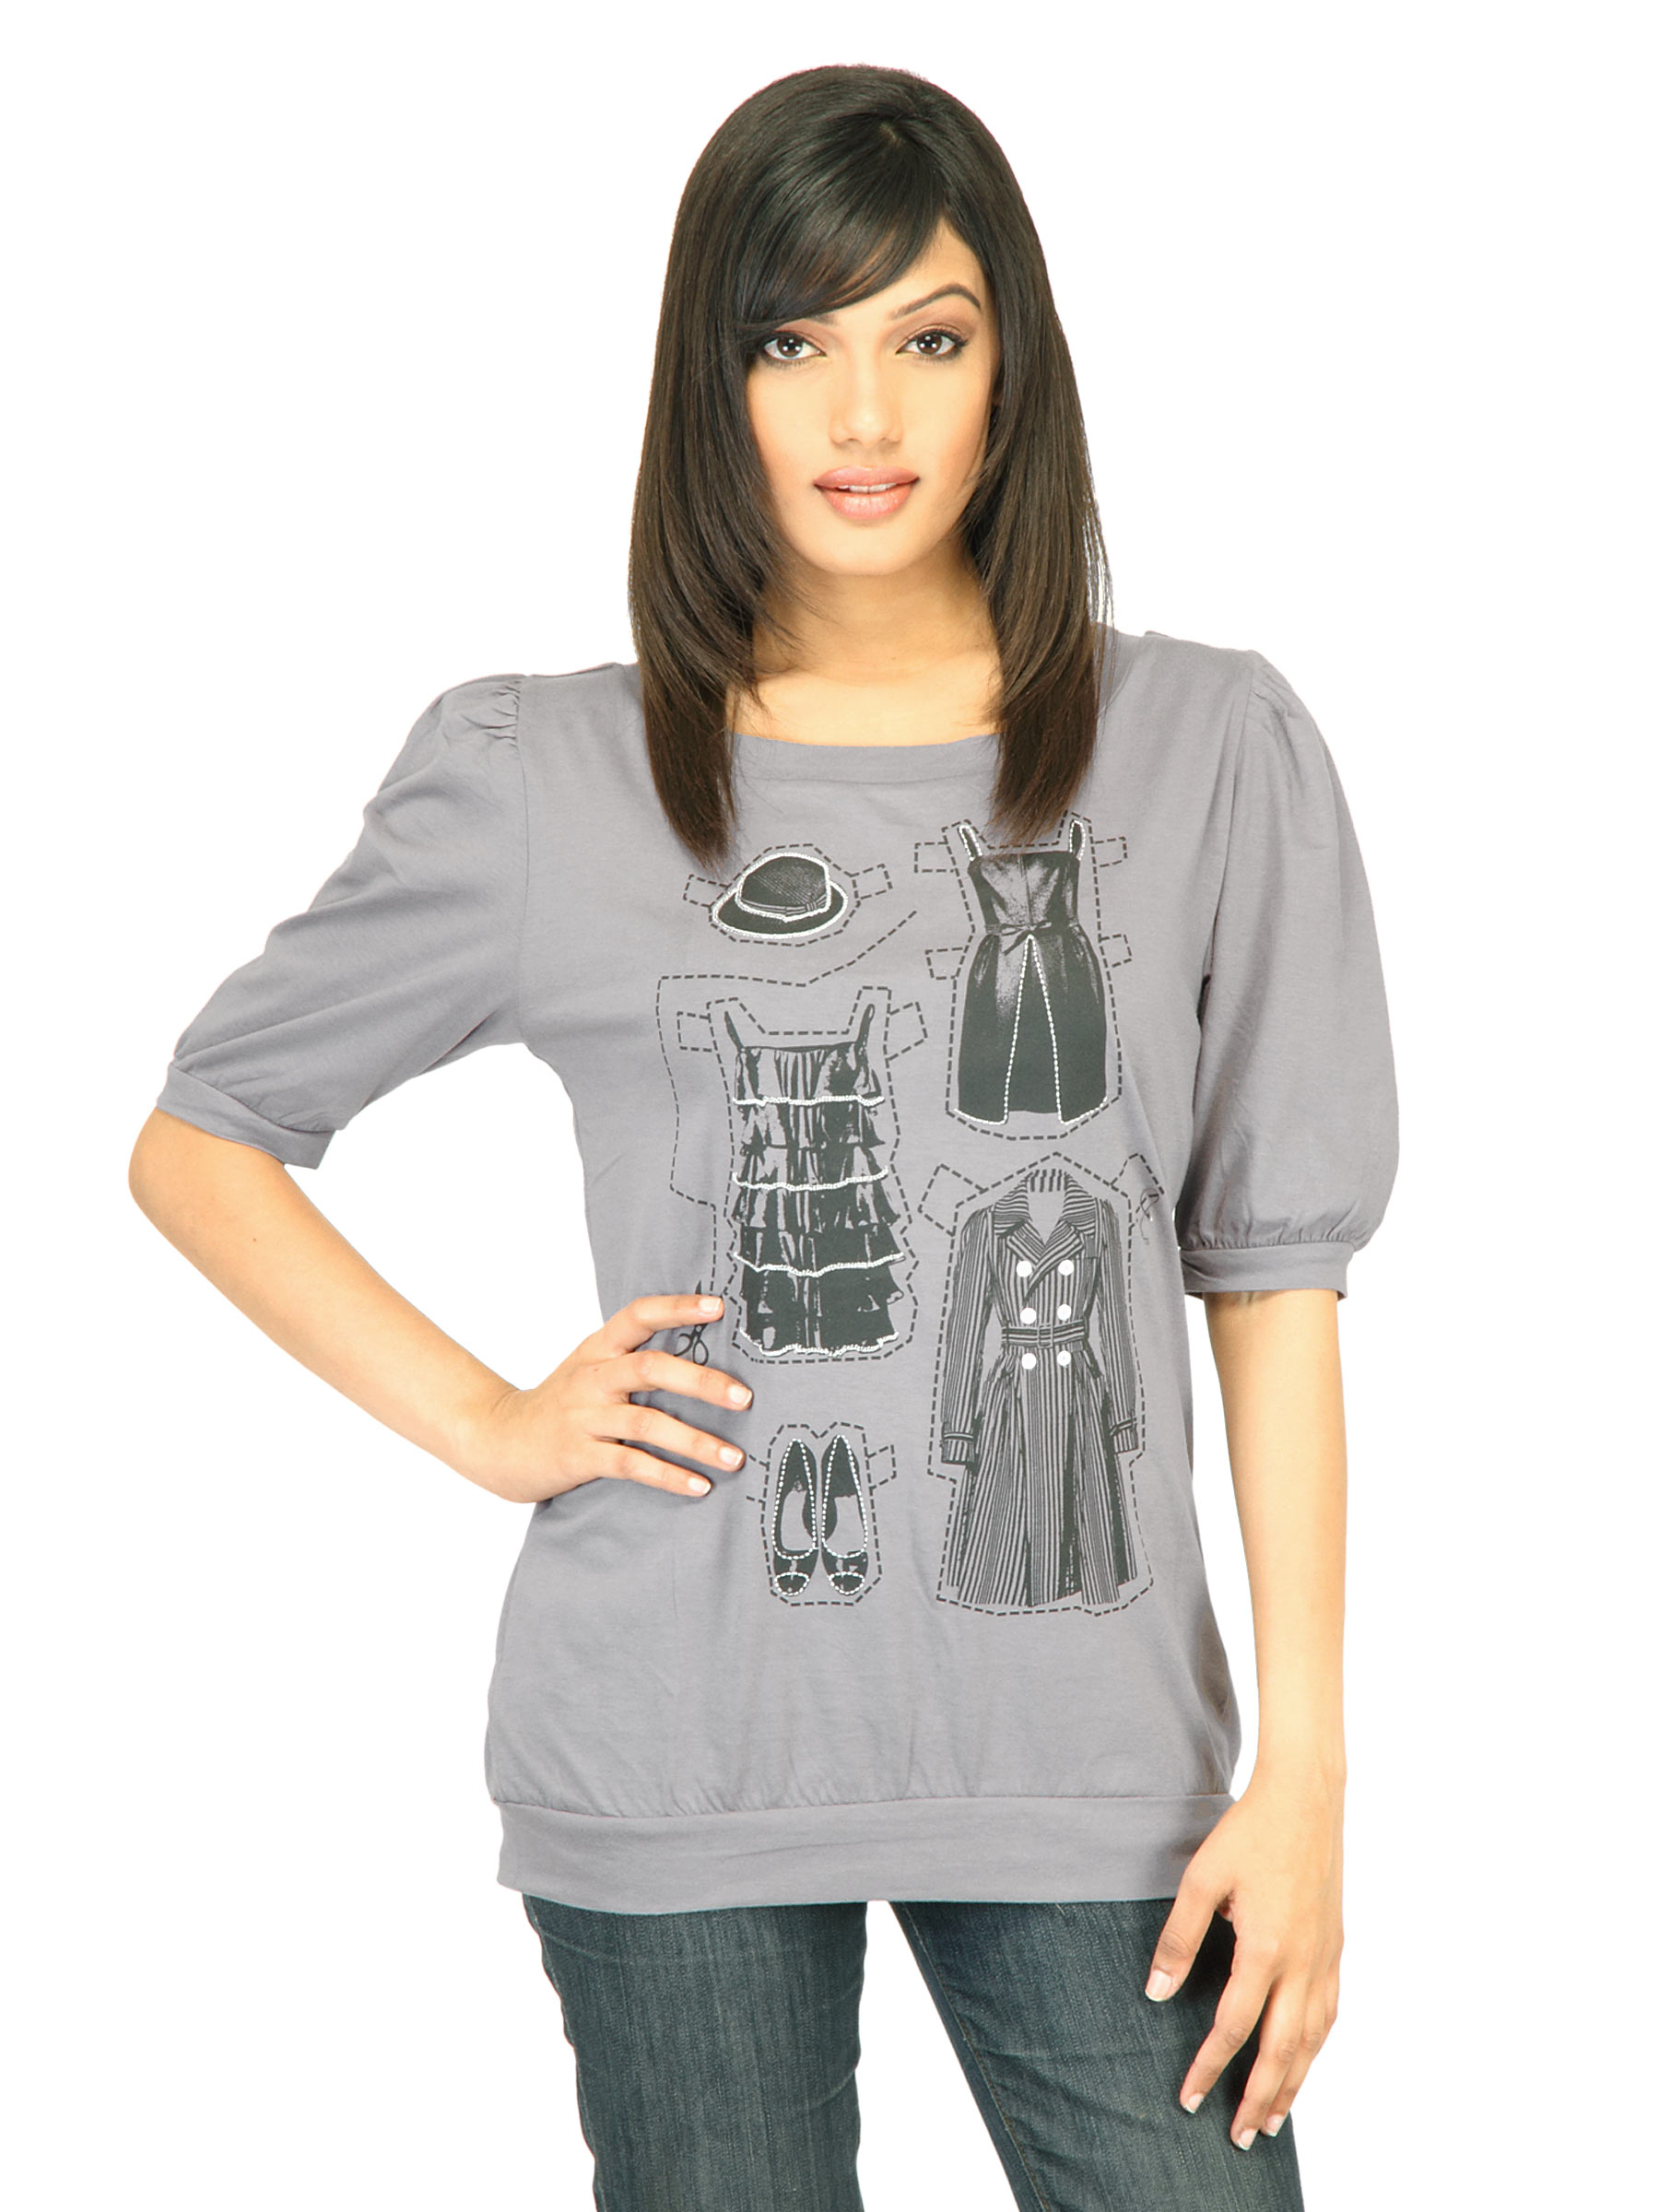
United Colors of Benetton Women Printed Grey Top
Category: Apparel / Topwear / Tops
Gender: Women
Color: Grey
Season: Fall 2011
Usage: Casual